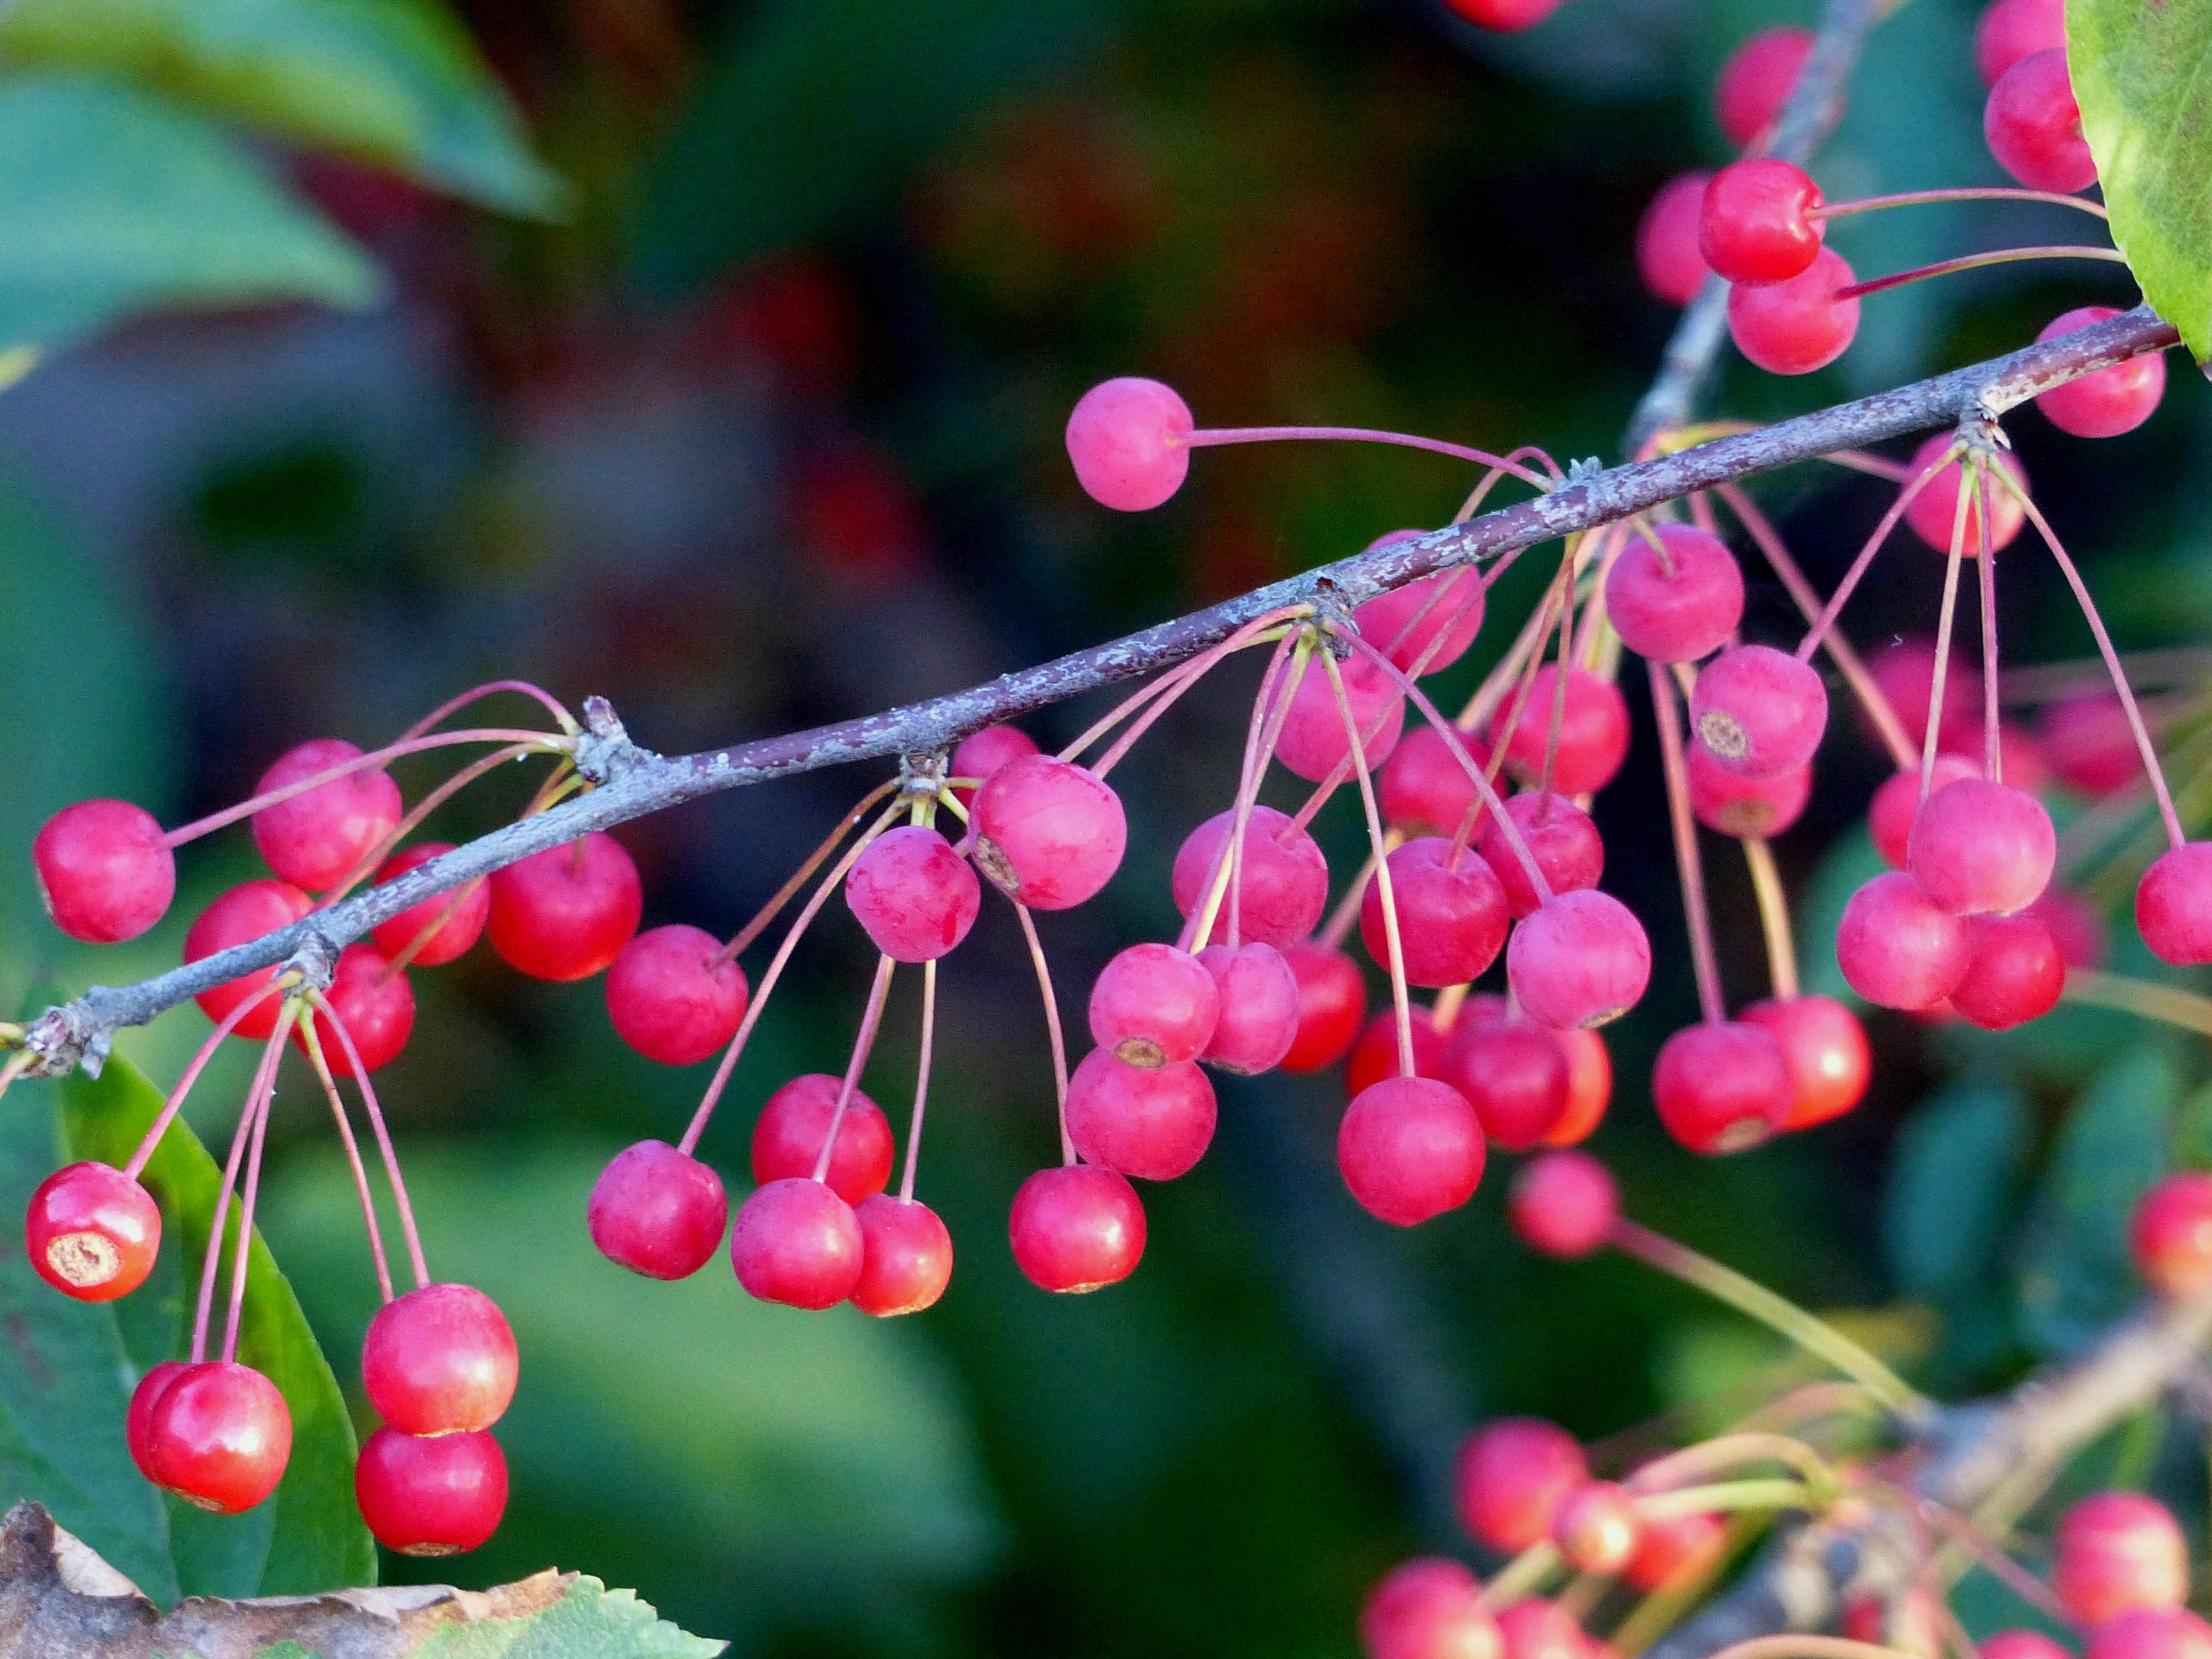
branch, blossom, plant, fruit, berry, leaf, flower, bush, food, red, produce, autumn, botany, garden, flora, shrub, branches, cherry, macro photography, flowering plant, woody plant, land plant